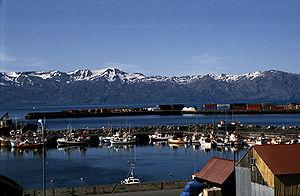
Norðurþing est une municipalité du nord-est de l'Islande.